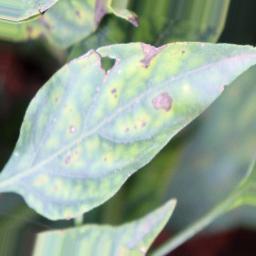
Label: cercospora